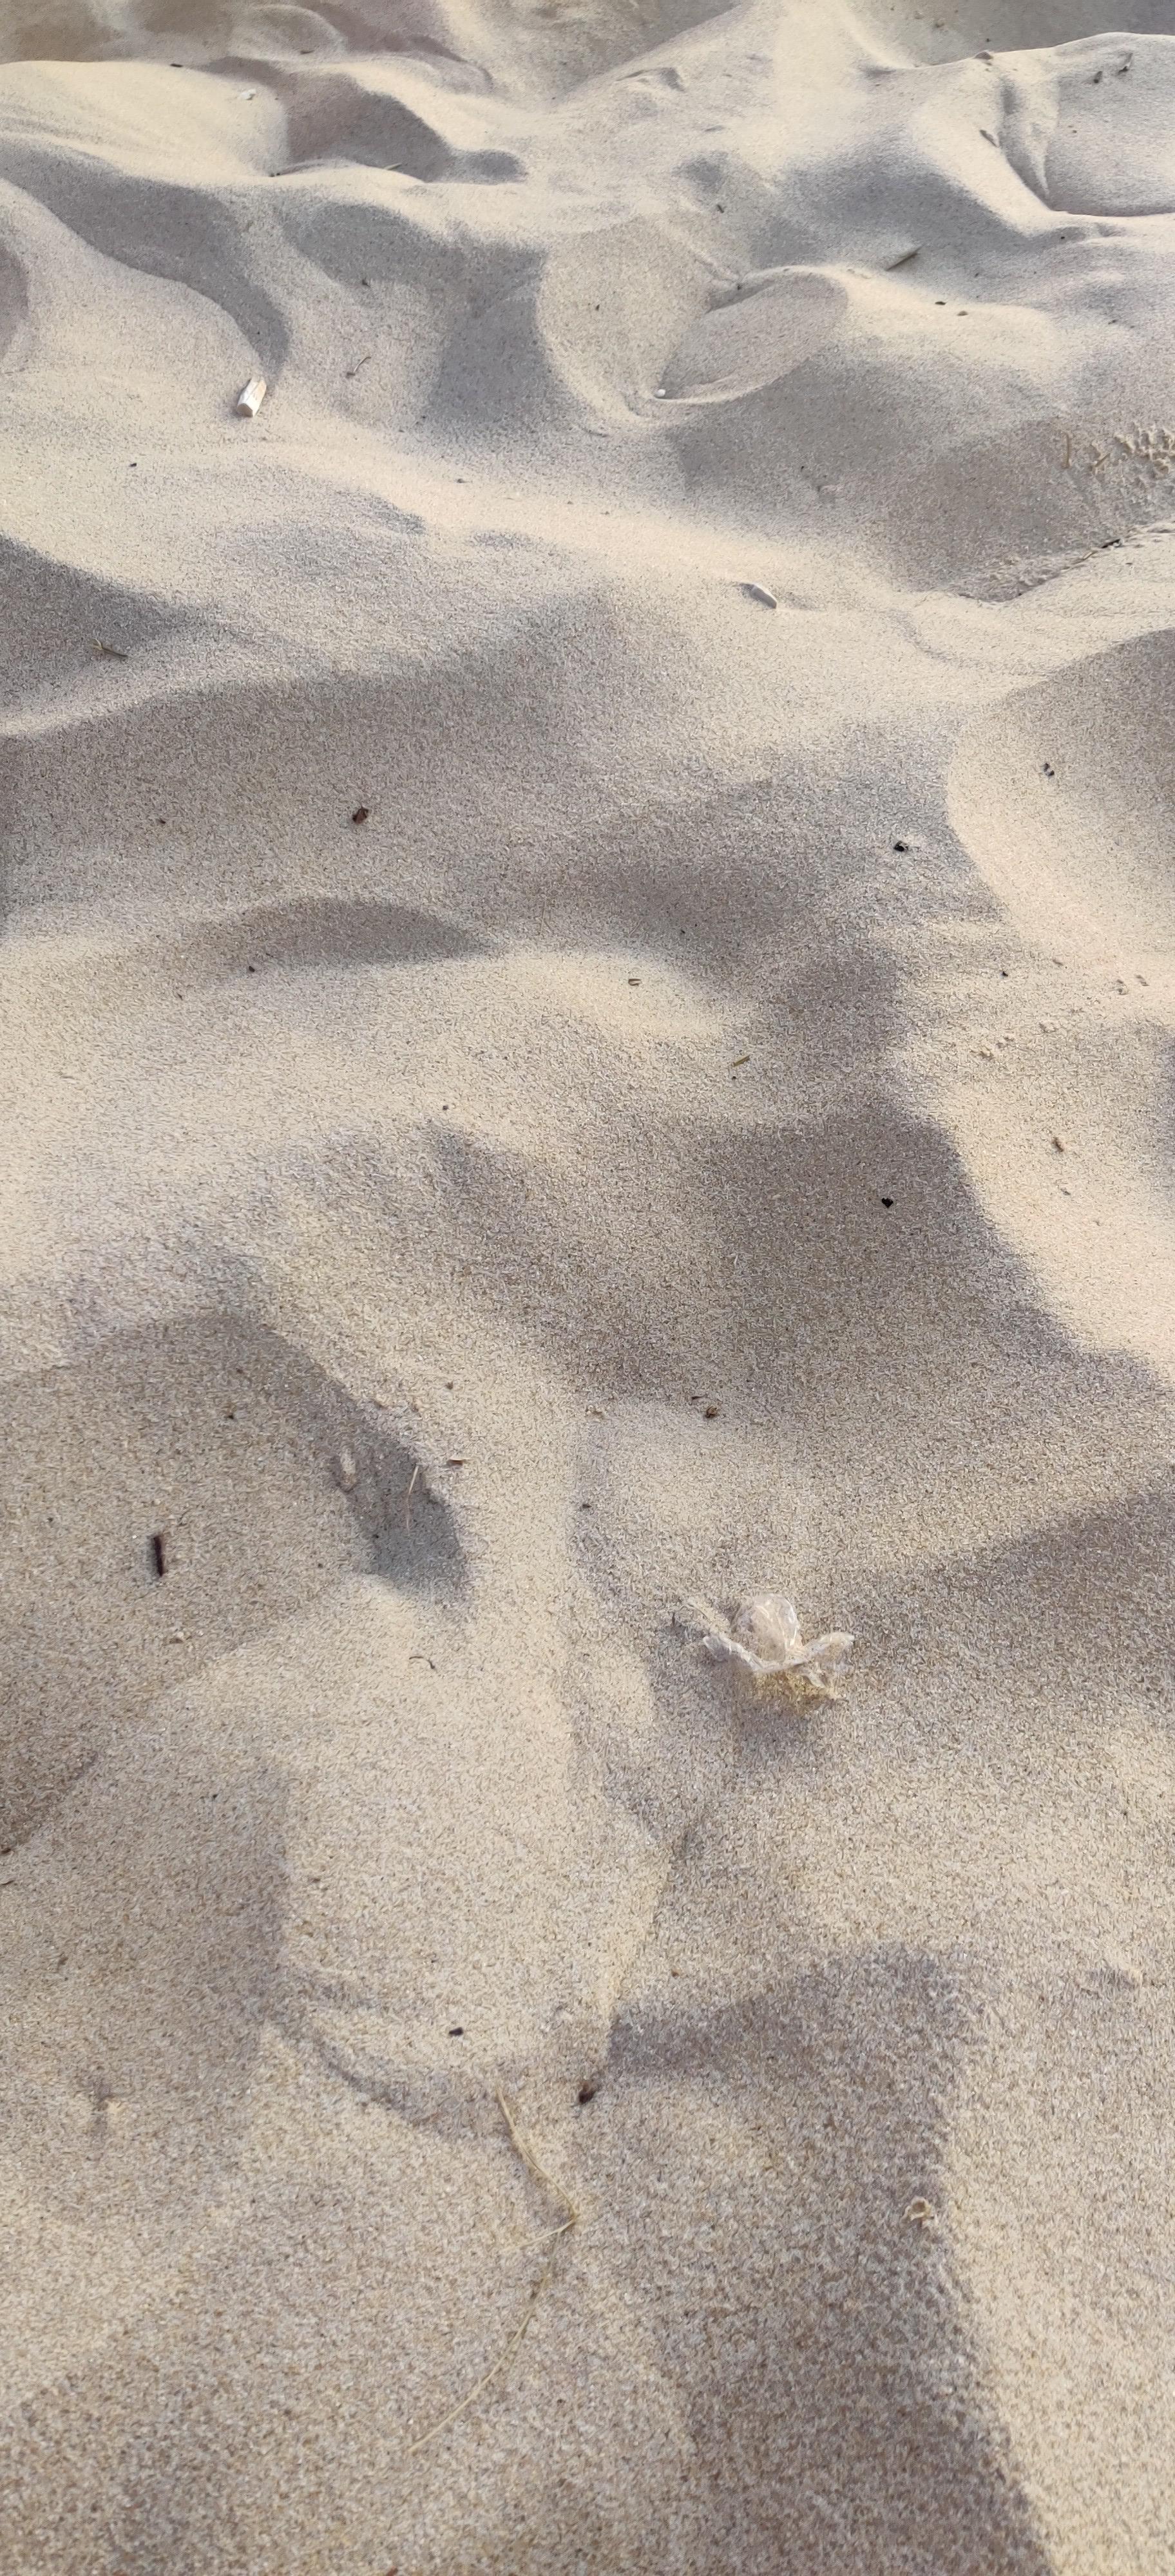
Object: Cigarette (Cigarette)

Object: Plastic film (Plastic bag & wrapper)